Bulgarian Armed Forces

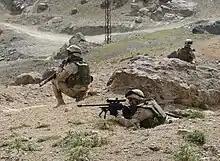
A Land Forces dismounted patrol in Afghanistan, January 2011

The Treaty of Neuilly-sur-Seine proved to be a severe blow to Bulgaria's military. According to the treaty, the country had no right to organize a conscription-based military. The professional army was to be no more than 20,000 men, including 10,000 internal forces and 3,000 border guards. Equipping the army with tanks, submarines, bombers and heavy artillery was strictly prohibited, although Bulgaria managed to get around some of these prohibitions. Nevertheless, on the eve of World War II the Bulgarian army was still well-trained and well-equipped. In fact, the Bulgarian Army had been expanded in 1935.